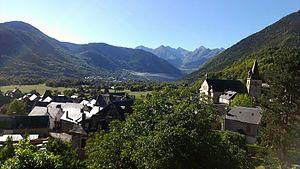
Vue générale d'Ancizan